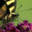
Label: butterfly